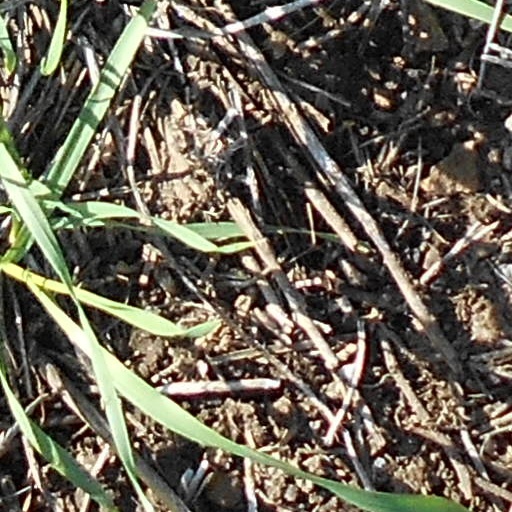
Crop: wheat